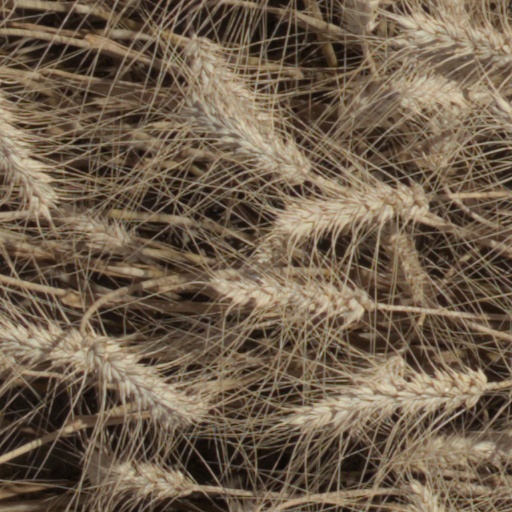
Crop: wheat